Night Train (2007 film)

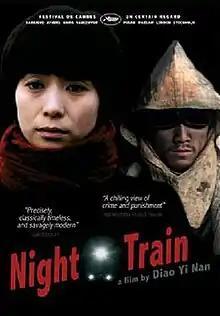

Night Train is writer-director Diao Yinan's second feature film. Like his previous film, "Uniform", "Night Train" takes place in Diao's home province of Shaanxi and was shot in and around Baoji.